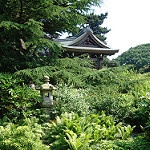
Scene: Outdoor